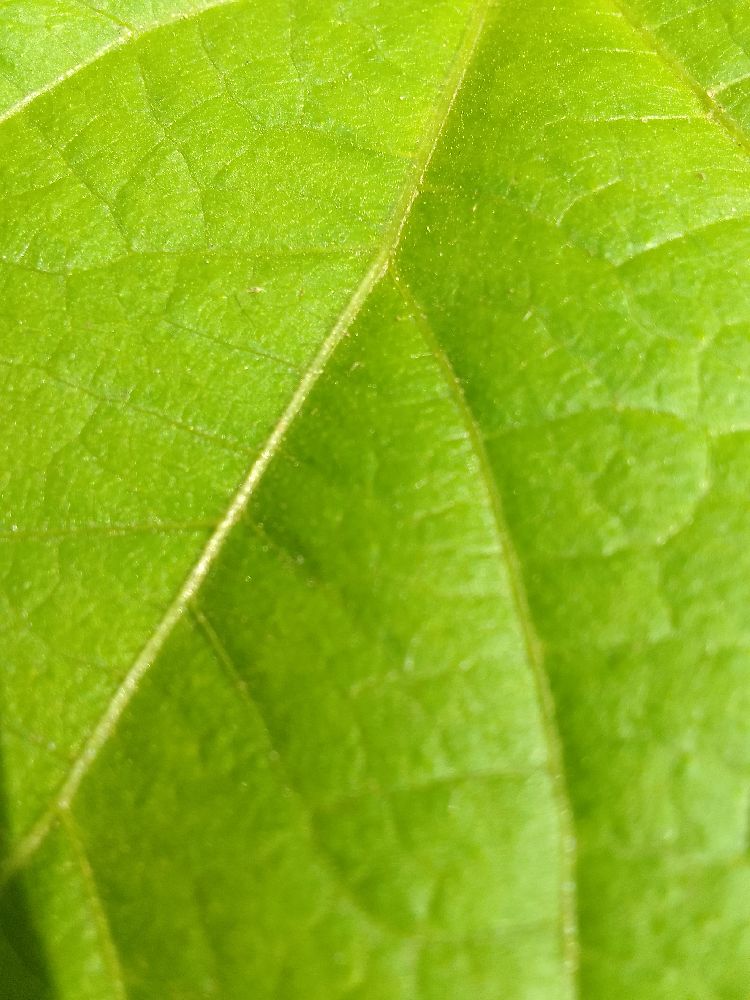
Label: healthy